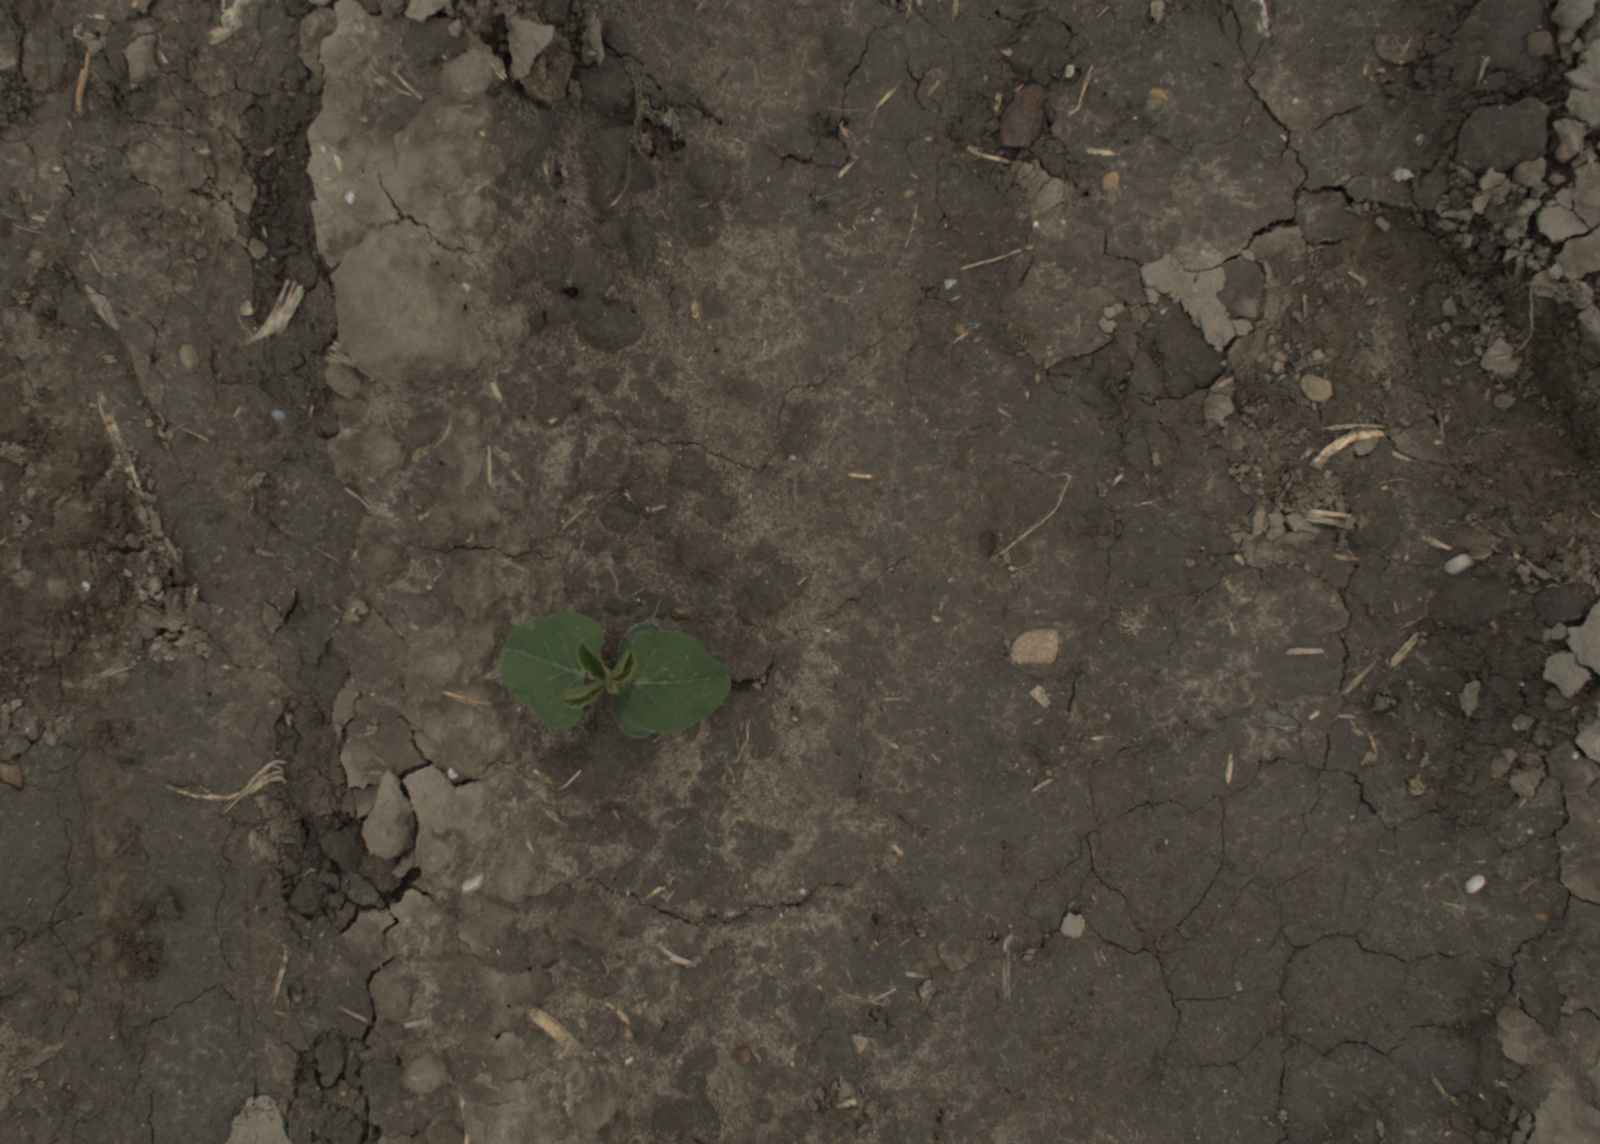
Capture date: 29.09.2021 13:56:51
Weather: cloudy
Wind: medium
Seeding date: 02.09.2021
Plant canopy height (mm): 954